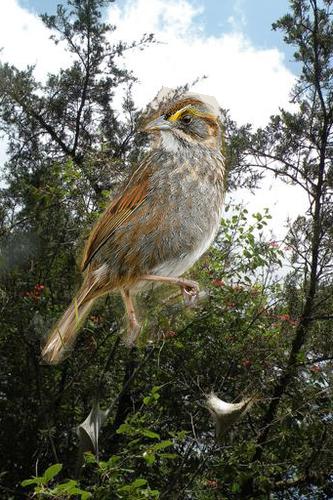
Bird species: Seaside_Sparrow
Bird type: landbird
Background: land